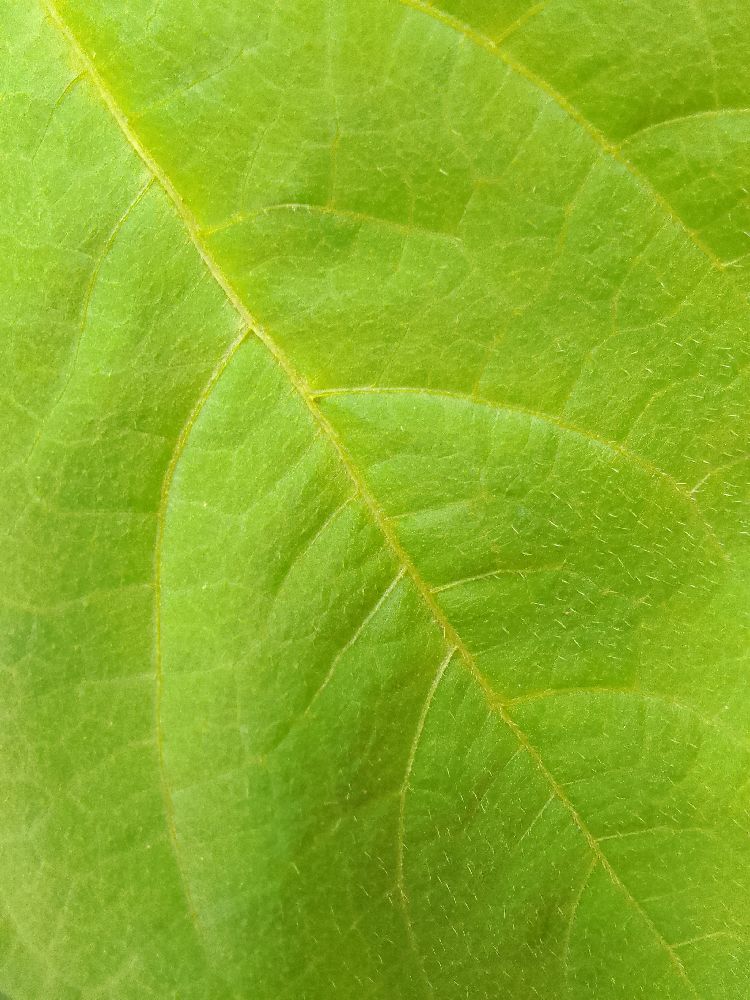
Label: healthy